Human leg

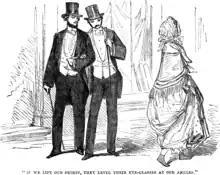
A 1854 English cartoon expressing the dilemma of Victorian women that had to either drag their hems through wet or filth, or slightly lift up their skirts and attract attention from men (many of which have developed an interest in female knees or ankles at the time)

Lower leg injuries are common while running or playing sports. About 10% of all injuries in athletes involve the lower extremities. The majority of athletes sprain their ankles; this is mainly caused by the increased loads onto the feet when they move into the foot down or in an outer ankle position. All areas of the foot, which are the forefoot, midfoot, and rearfoot, absorb various forces while running and this can also lead to injuries. Running and various activities can cause stress fractures, tendinitis, musculotendinous injuries, or any chronic pain to our lower extremities such as the tibia.